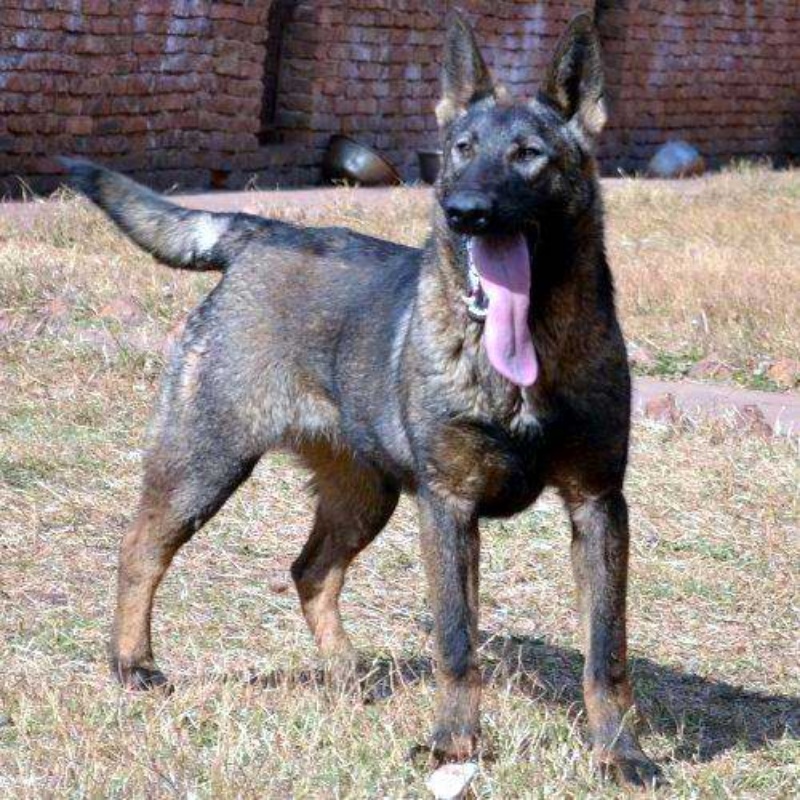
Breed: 258-n000104-Black_sable